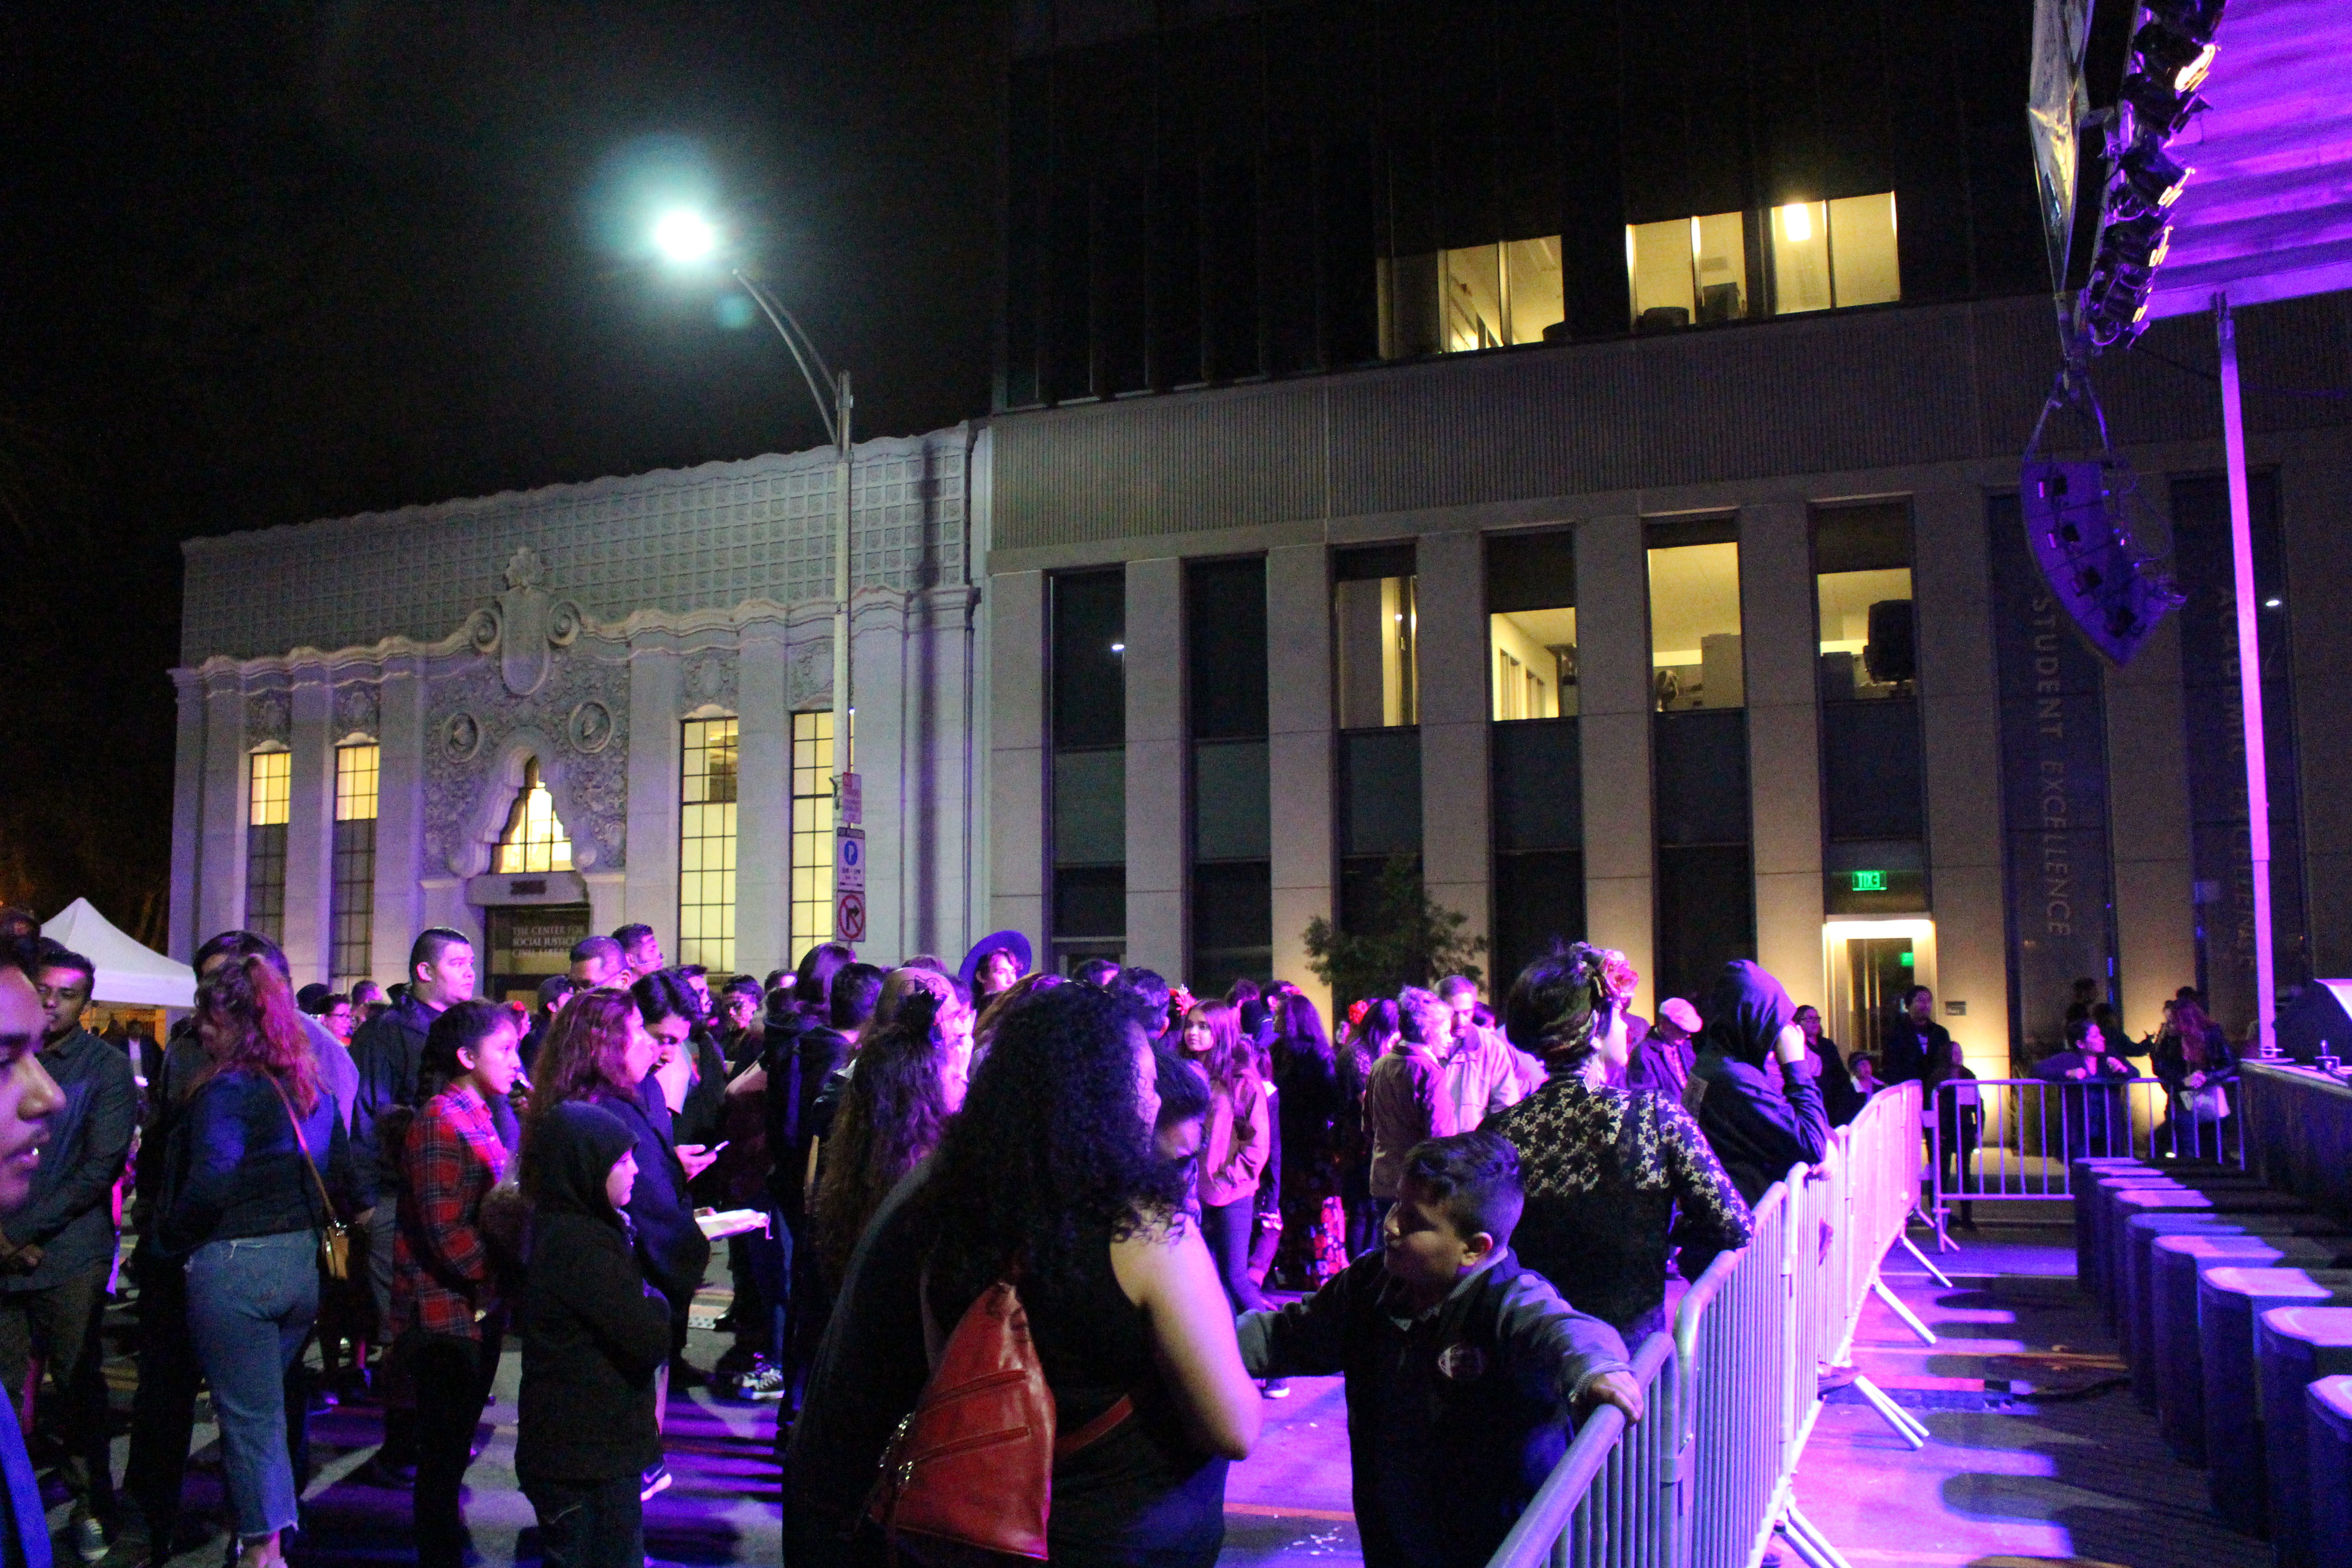
nighttime, nightlife, altar, offering, honor, purple, crowd, people, lighting, light, violet, night, event, youth, performance, tree, audience, architecture, stage, magenta, leisure, plant, city, party, house, performance art, performing arts